Madonna of the Rosary (Lotto)

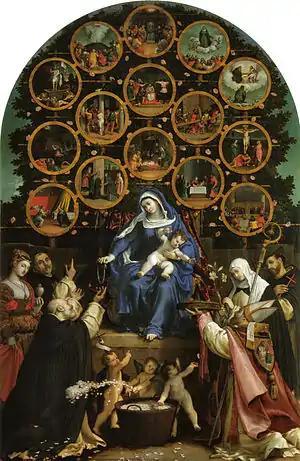
"Madonna of the Rosary" (1539) by Lorenzo Lotto

Madonna of the Rosary is a 1539 oil-on-canvas painting by the Italian artist Lorenzo Lotto, signed and dated below the Virgin Mary's feet ".L.LOTUS.MDXXXIX.".